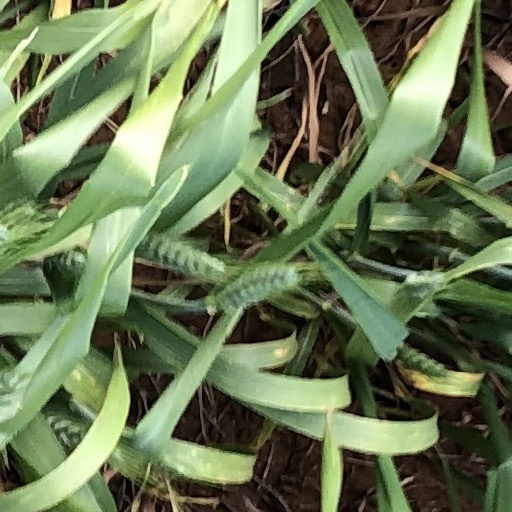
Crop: wheat